En Uyir Thozhan

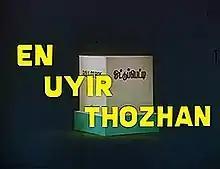
Title card

En Uyir Thozhan is a 1990 Indian Tamil-language political drama film directed by Bharathiraja